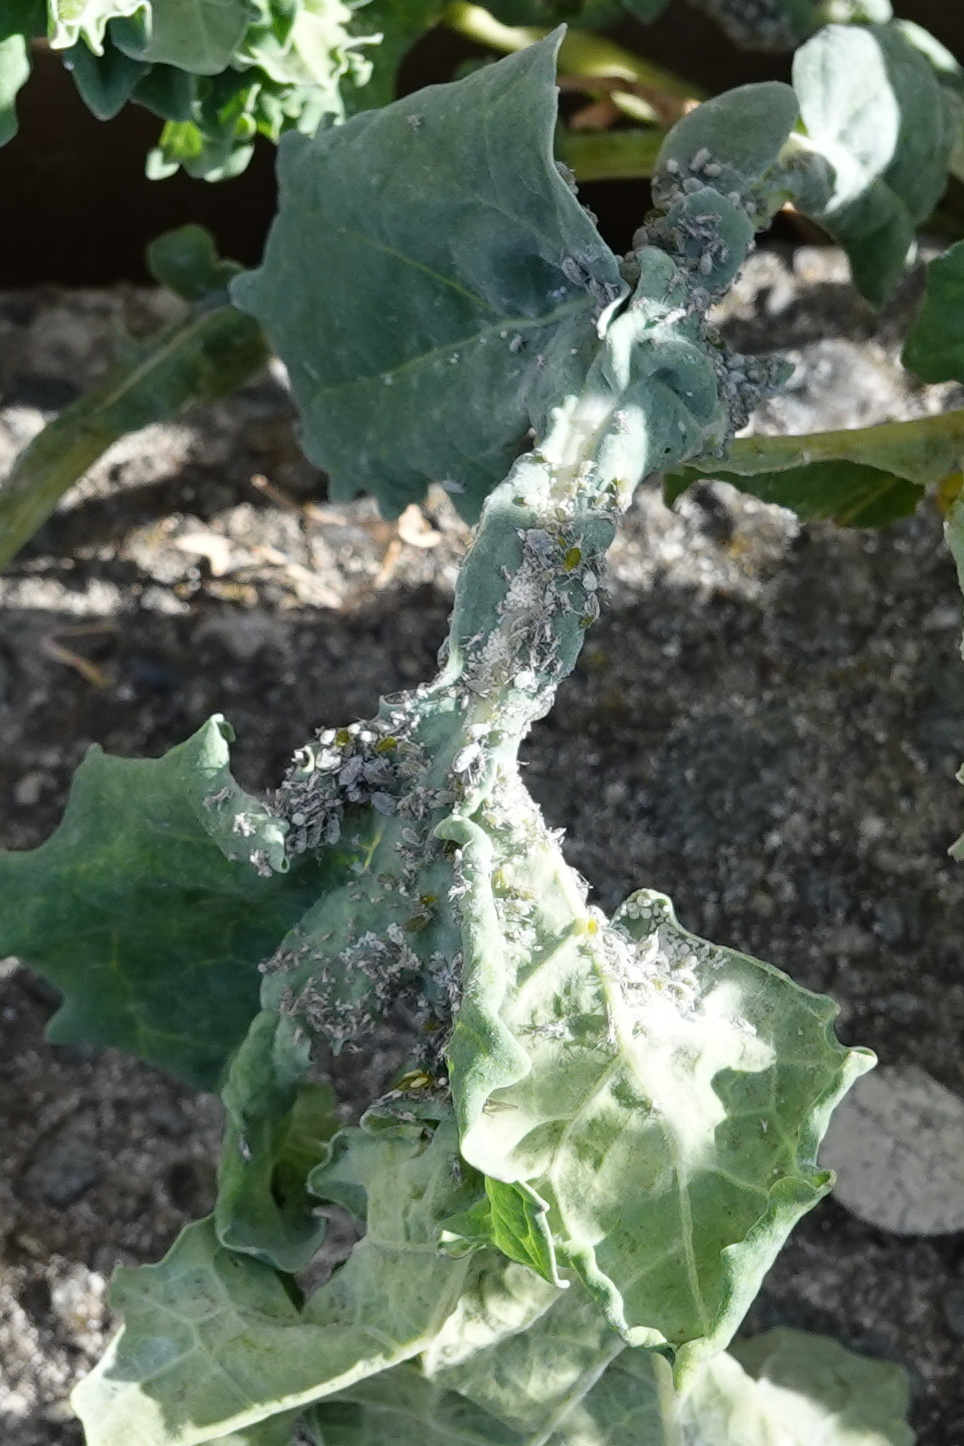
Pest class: cabbage_aphid